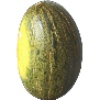
Label: Melon Piel de Sapo 1